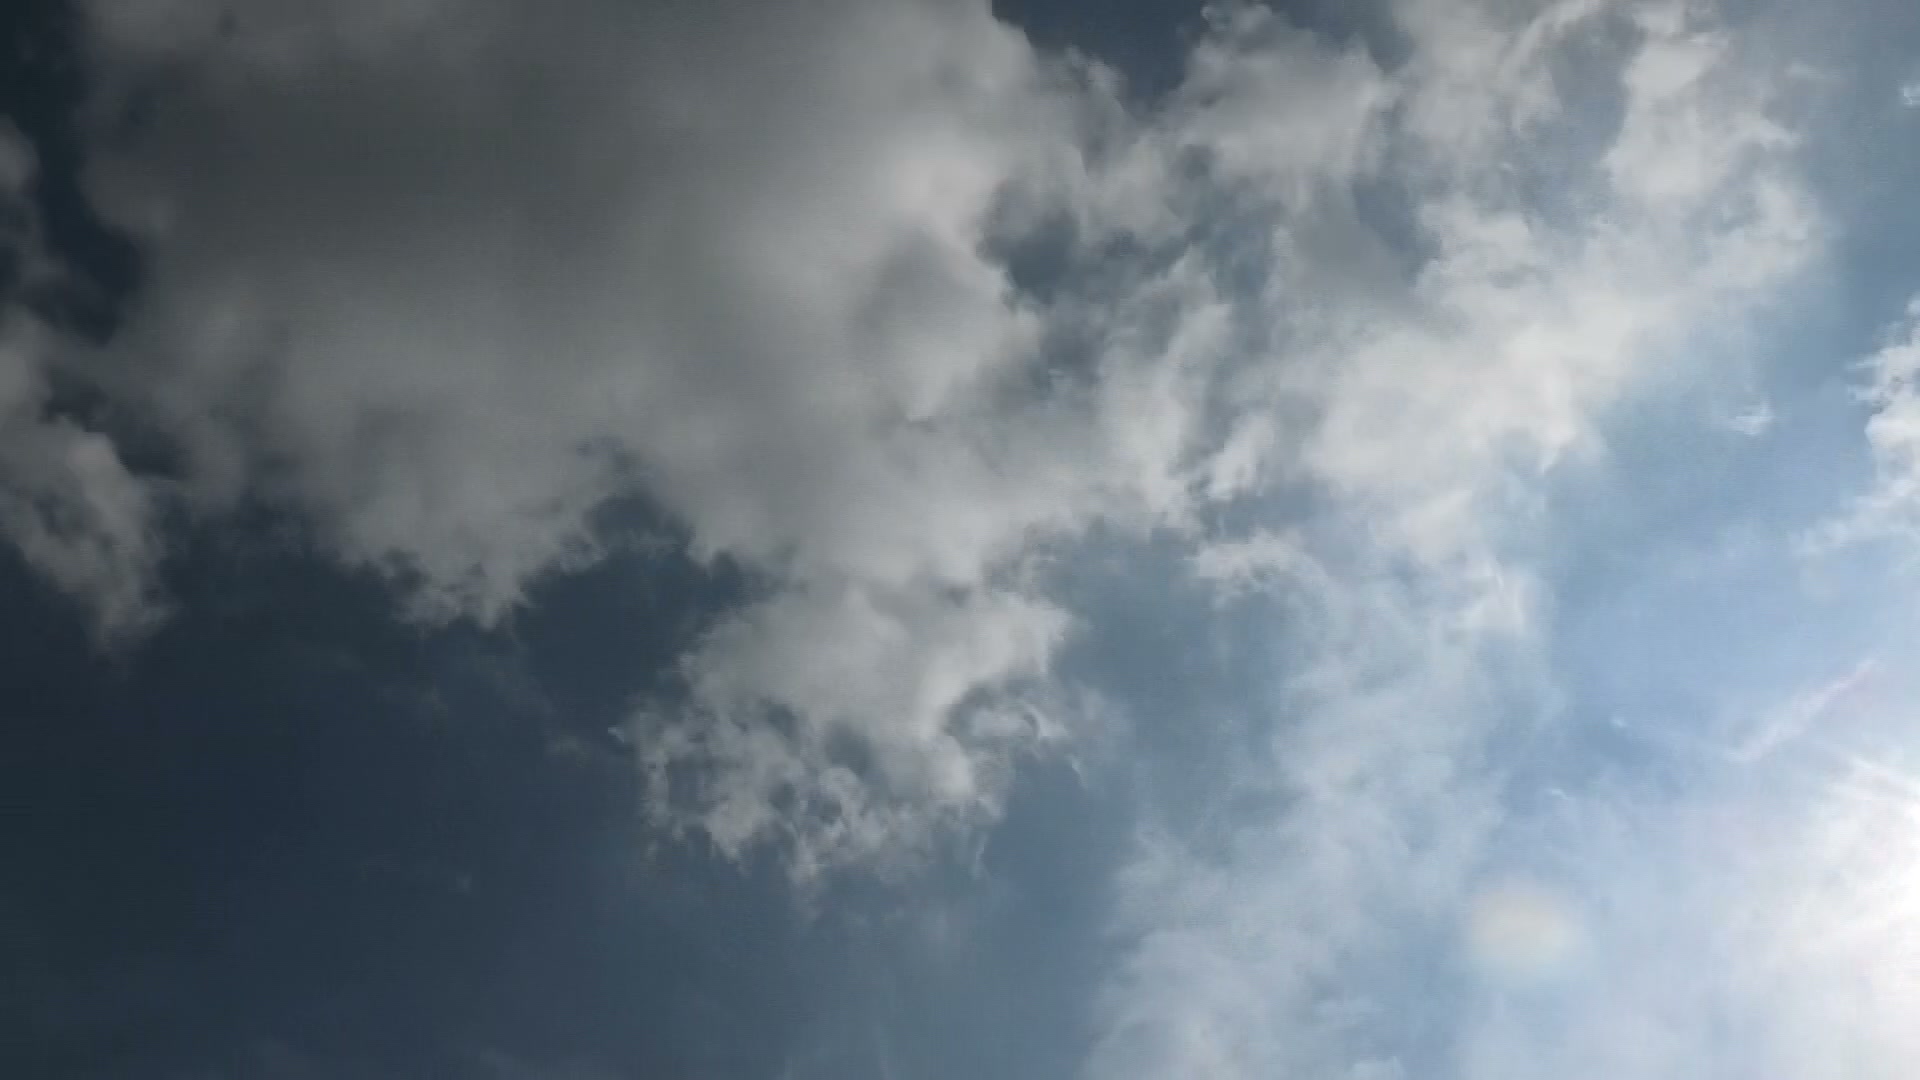
Cloud type: Cumulus